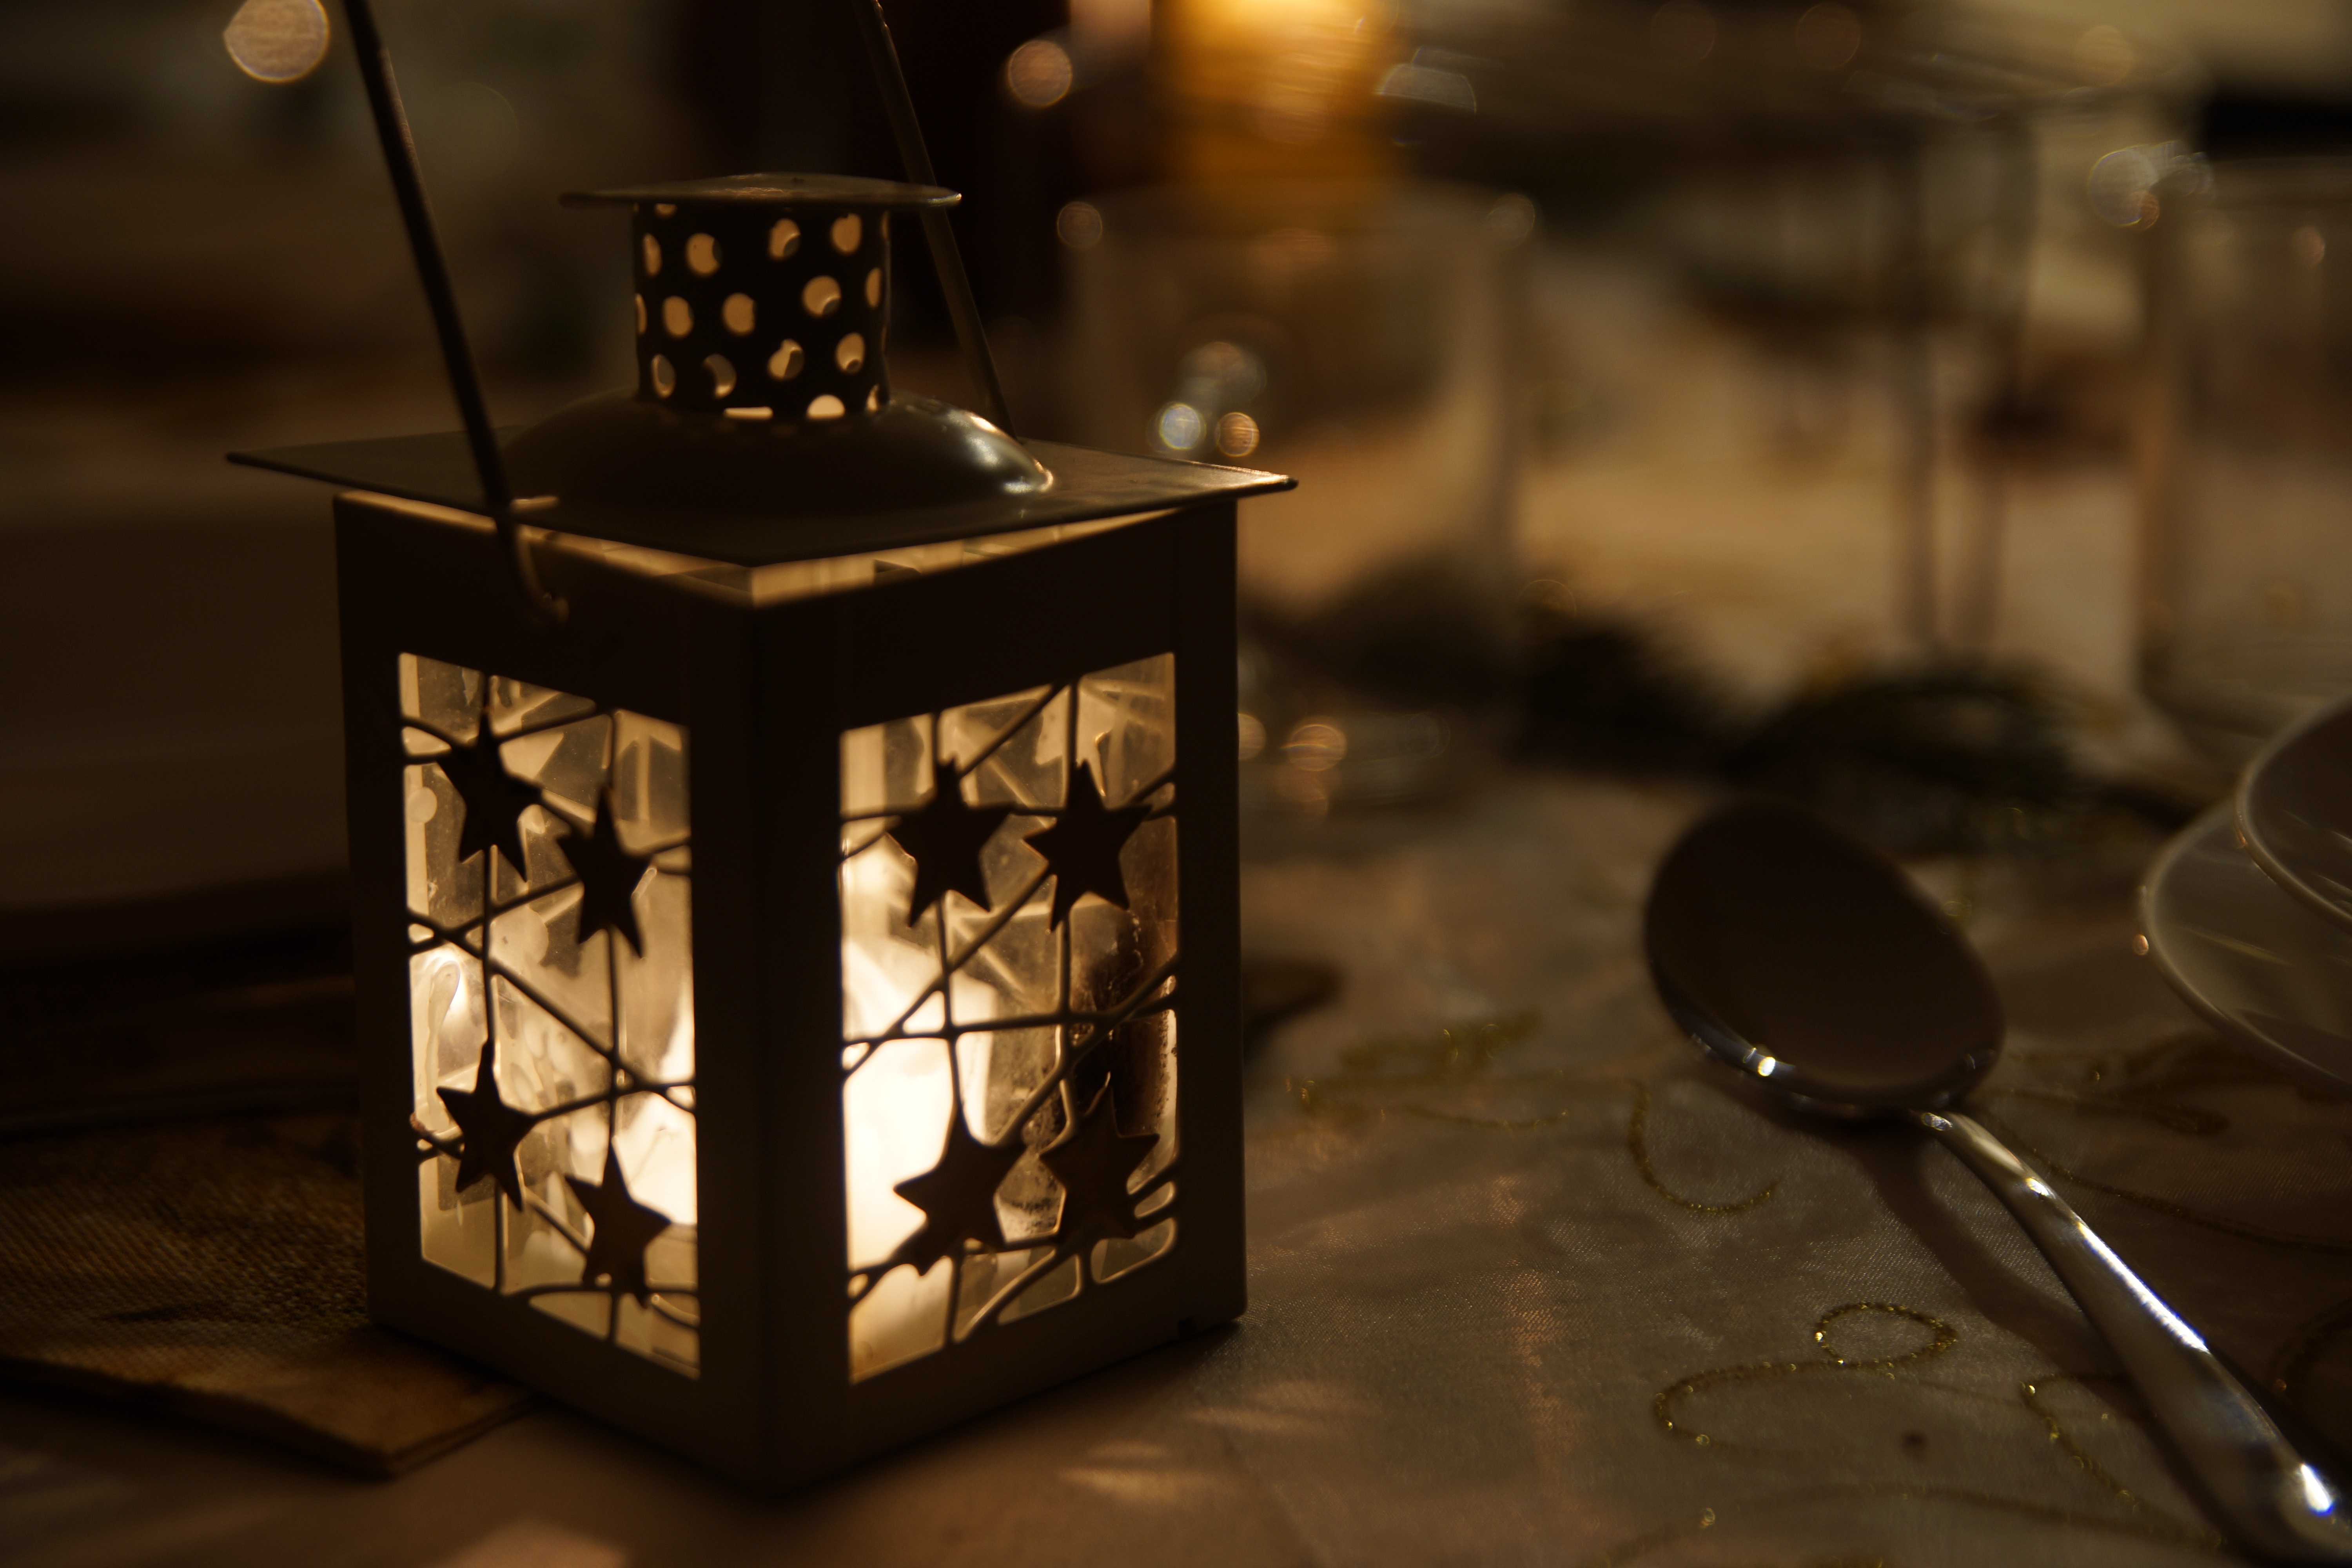
table, light, bokeh, glass, lantern, darkness, candle, christmas, lighting, christmas decoration, christmas ornaments, covering, dining table